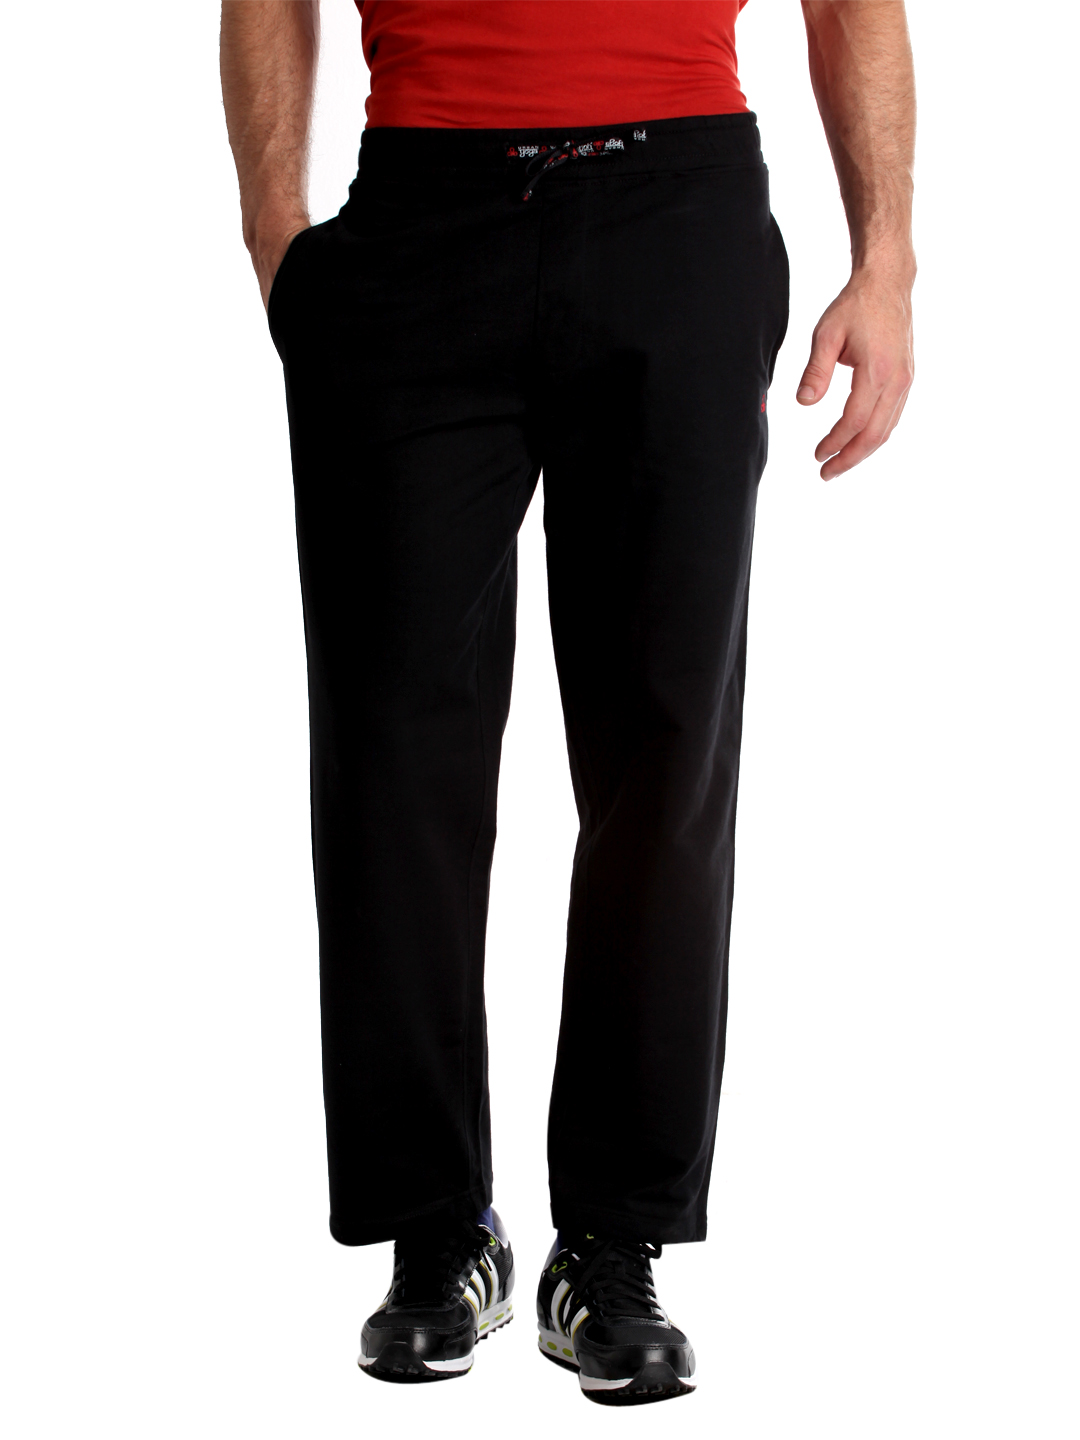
Urban Yoga Men Black Track Pants
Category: Apparel / Bottomwear / Track Pants
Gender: Men
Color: Black
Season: Summer 2012
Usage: Sports